Carl Grünberg

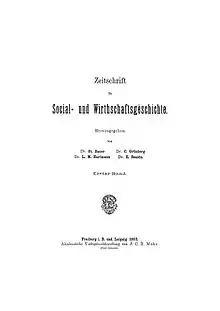
Frontpage of "Zeitschrift für Social- und Wirtgschaftsgeschichte", vol. 1 (1893)

Born in Focșani, Romania, into a Jewish-Bessarabia German family, Grünberg attended Gymnasium (grammar school) in Czernowitz, the main town of Bukovina, then part of the Austro-Hungarian Empire. In 1881 he moved to Vienna, where he studied law, in particular under Lorenz von Stein and Anton Menger, graduating with a Doctor of Law degree in 1886. After working as a legal clerk, he received the attorney's certificate in 1890. Then he went to Strasbourg (Alsace was then part of the German Empire), where he studied economics with Georg Friedrich Knapp and Gustav Schmoller. In 1892, Grünberg was baptised a Catholic. After his return to Vienna, he practised as a lawyer before joining the judiciary as a district judge in 1897.